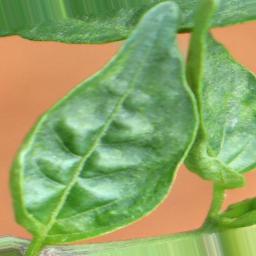
Label: mites_and_trips